Hugh II, Duke of Burgundy

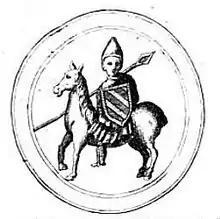
Seal of Hugh II of Burgundy

Hugh II (1084 – 6 February 1143) was Duke of Burgundy between 1103 and 1143. Hugh was son of Odo I, Duke of Burgundy. Hugh was selected "custos" for the monastery of St. Benigne, and this office would be held by his descendants until the end of the twelfth century.